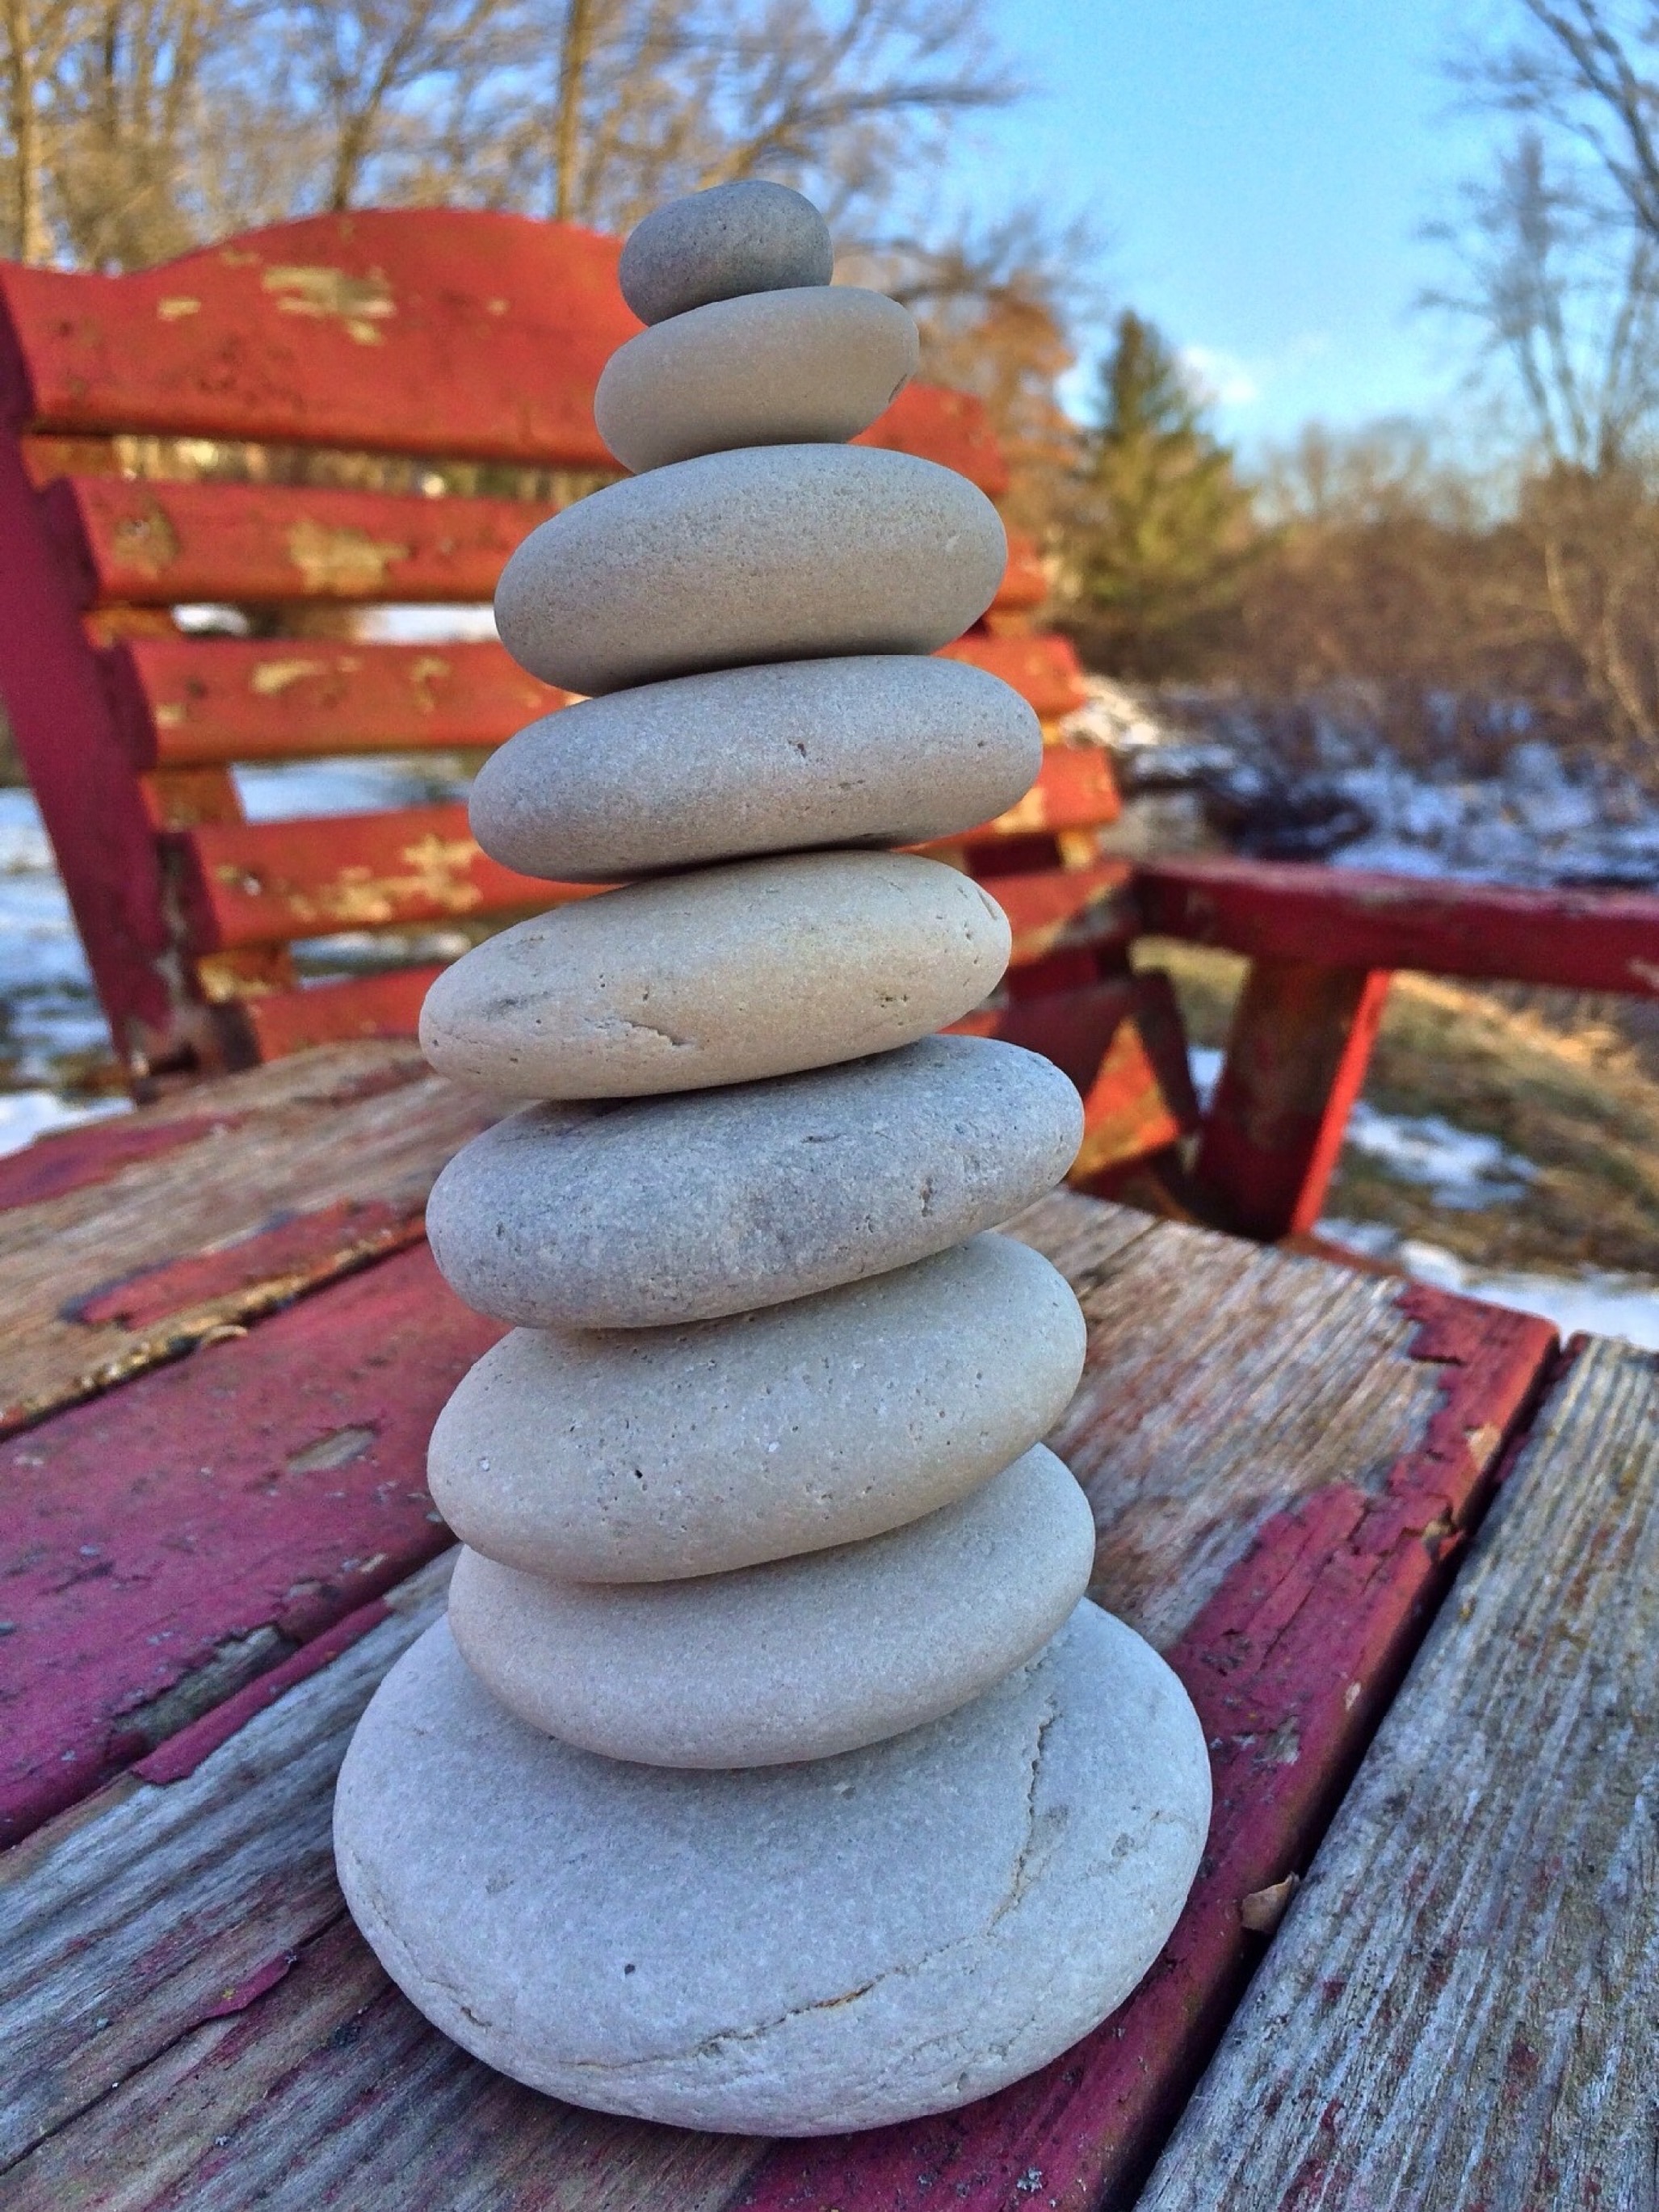
nature, stone, red, relax, balance, christmas tree, christmas decoration, rocks, sculpture, art, relaxation, temple, harmony, stacked stones